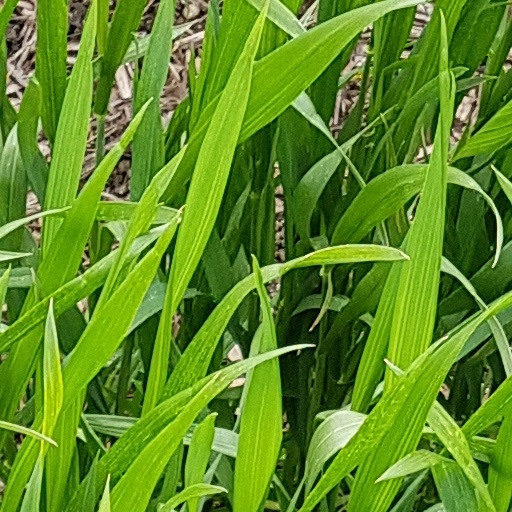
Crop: wheat